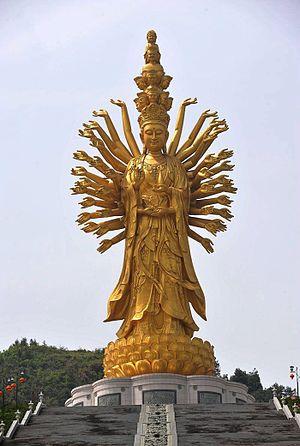
La Guanyin aux Mille Mains et aux Mille Yeux est une statue de 99 mètres de haut, 7ᵉ plus grande statue au monde. Elle se trouve dans le canton de Weishan, Xian de Ningxiang, ville-préfecture de Changsha, dans le Hunan, en République populaire de Chine.
Cet article recense les statues les plus hautes actuellement érigées.